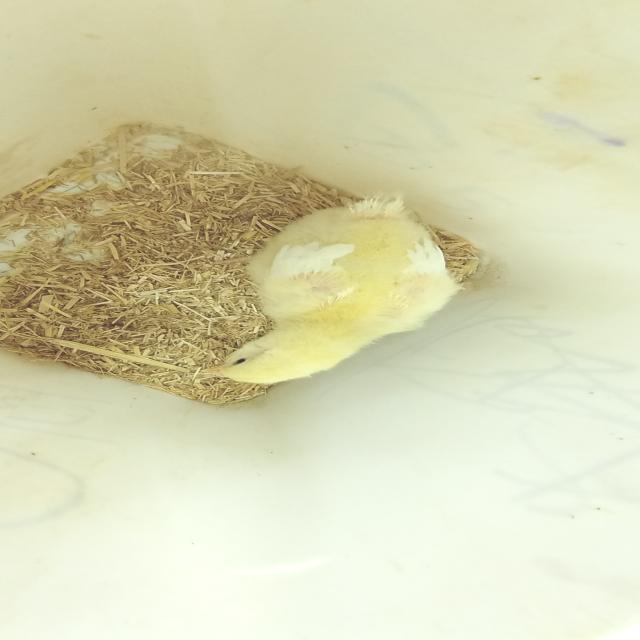
Weight: 195 g